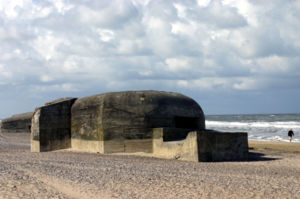
Atlantvolden / Anlæggelsen af Atlantvolden / Organisation Todt
Tyske bunkere på Vestkysten, som denne ved Søndervig, udgjorde en del af Atlantvolden.
Atlantvolden er en forsvarslinje opført langs Europas vestkyst under 2. verdenskrig, fra Norge til Spanien.